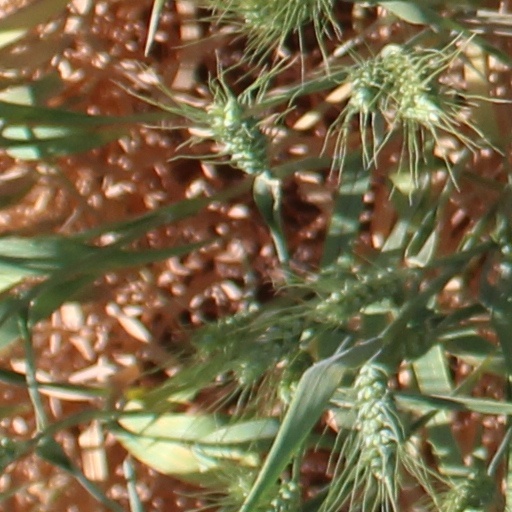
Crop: wheat